Klaas-Jan Huntelaar

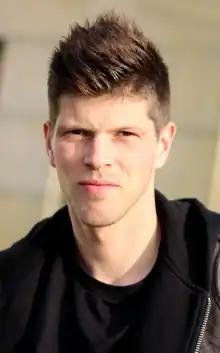
Huntelaar in 2015

Dirk Jan Klaas Huntelaar (born 12 August 1983), known professionally as Klaas-Jan Huntelaar, is a Dutch former professional footballer who played as a striker.